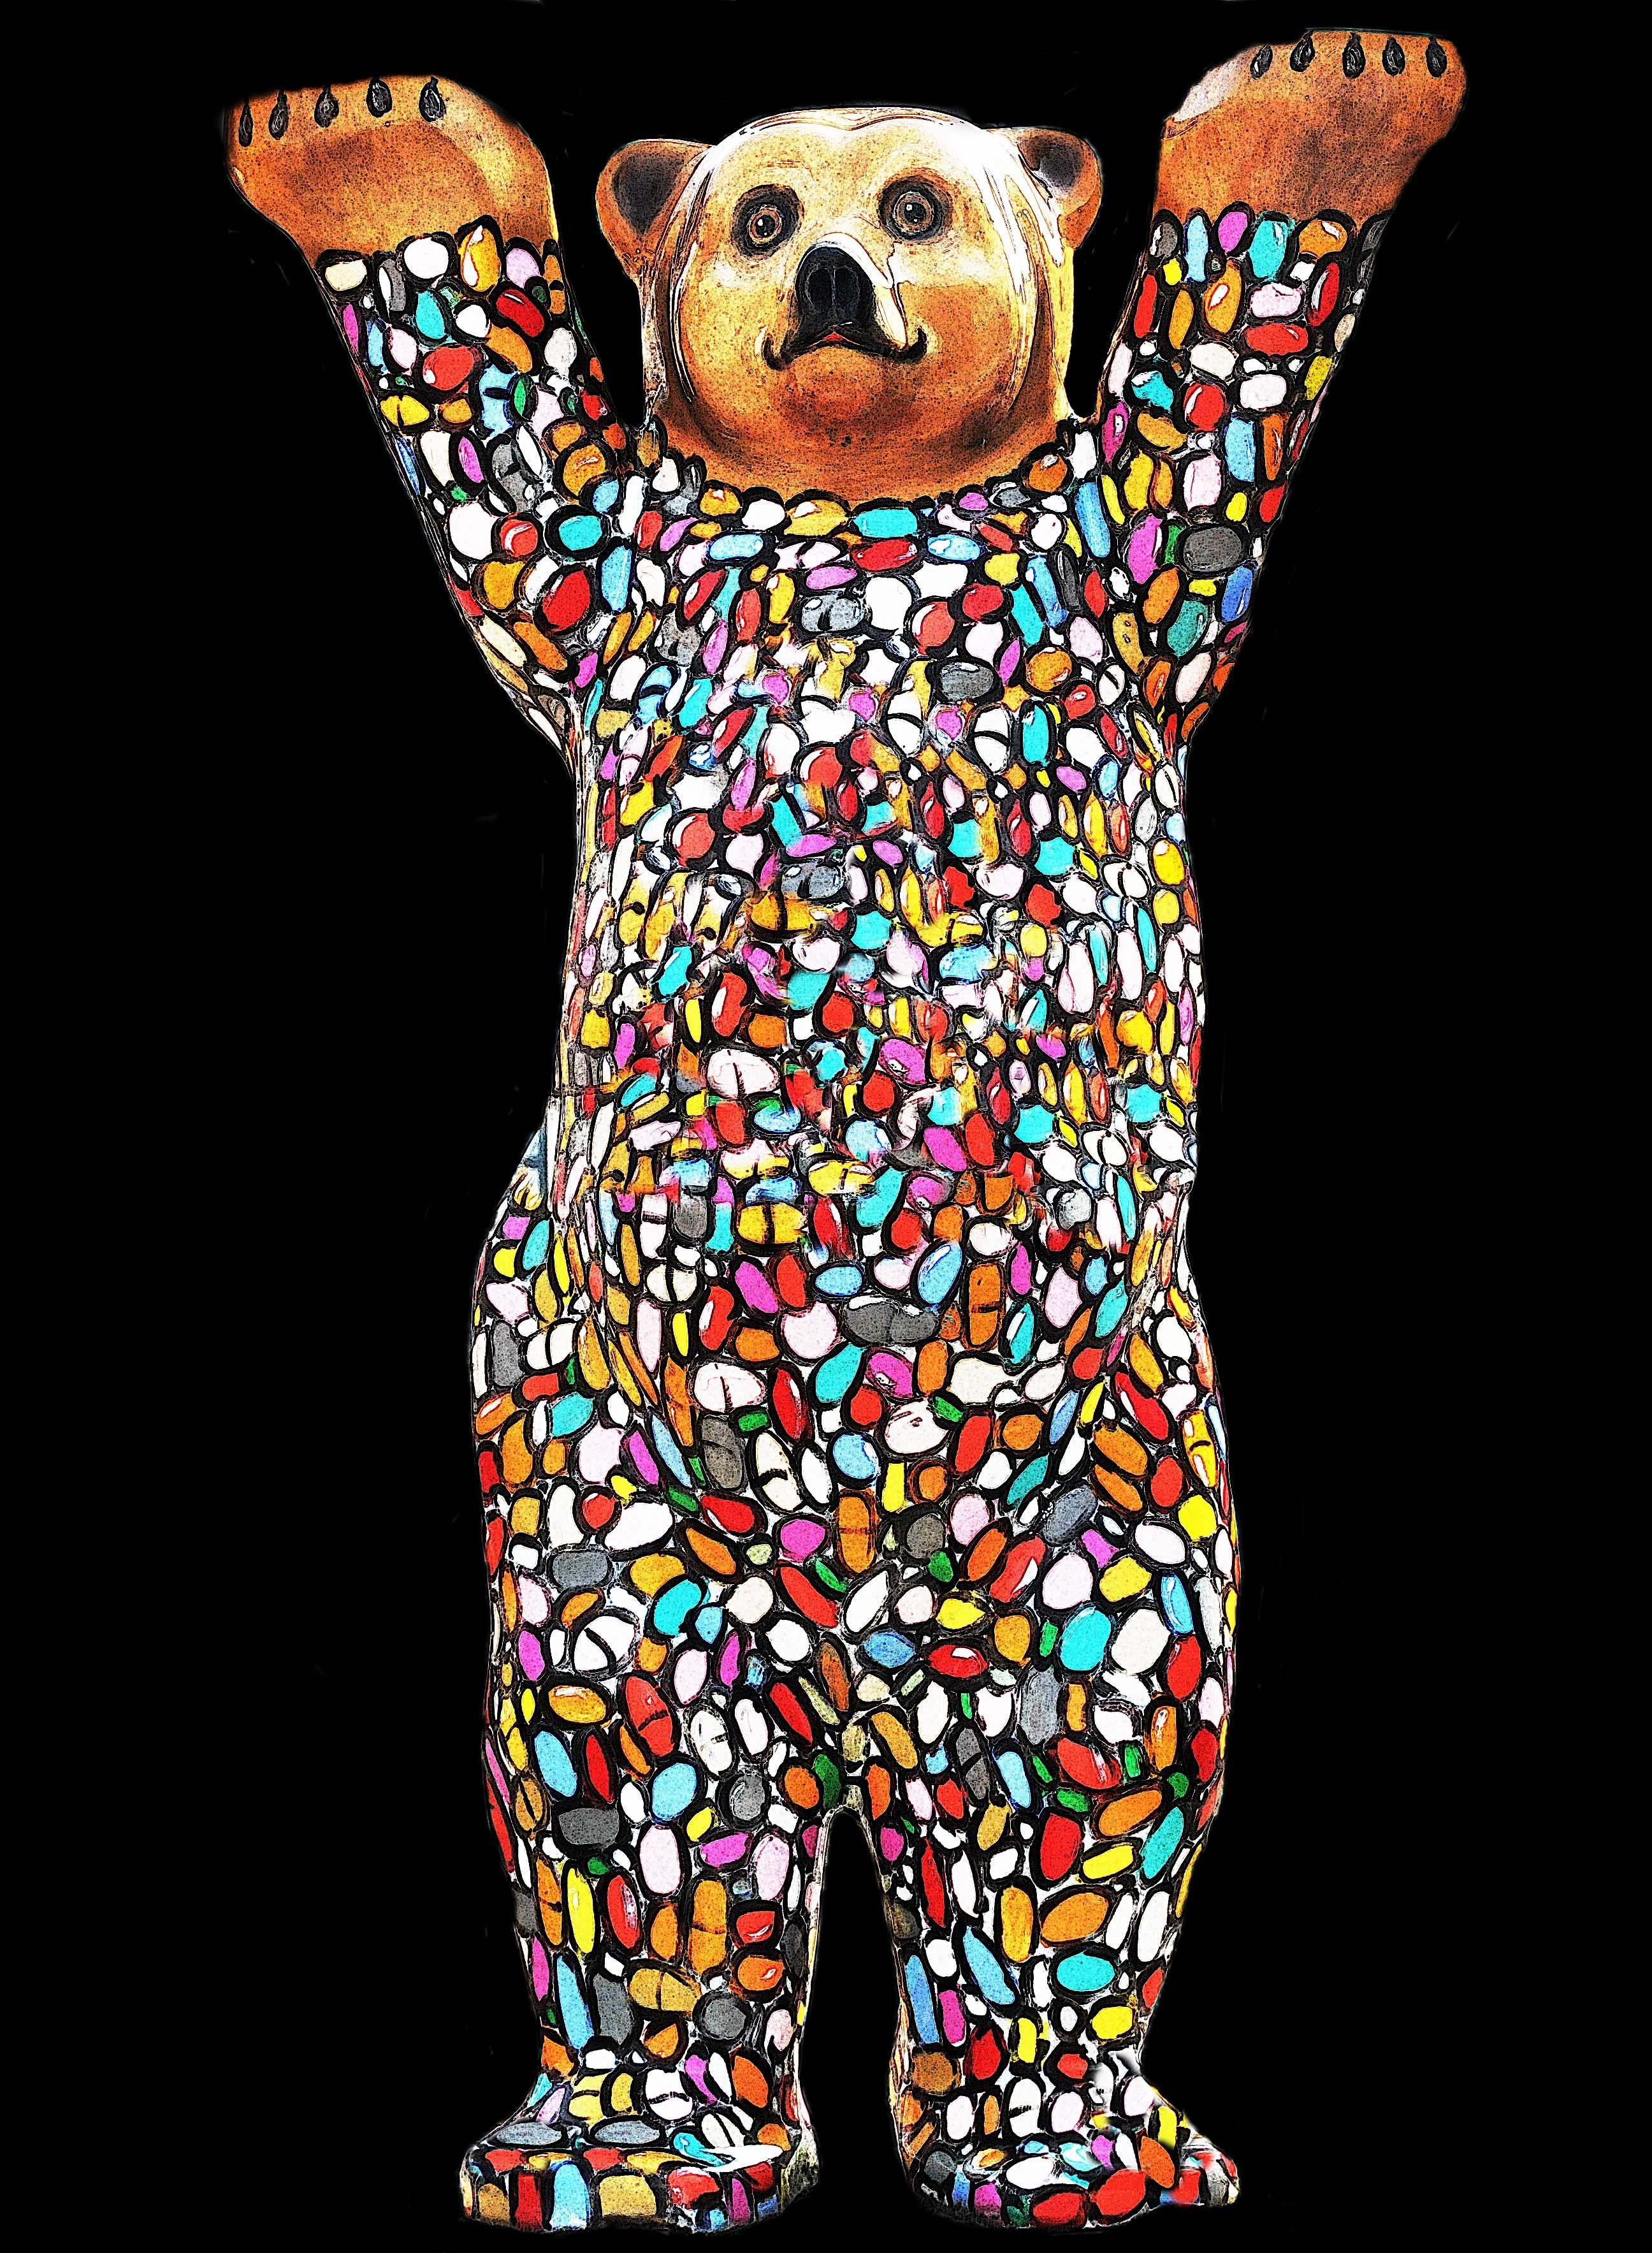
creative, abstract, bear, color, colorful, illustration, mosaic, costume, mascot